Renn Fayre

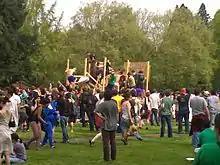
"CHVNK" Tower" being destroyed by students.

Renn Fayre is an annual three-day campus-wide celebration that occurs at Reed College, a liberal arts college located in Portland, Oregon, United States. The festival began as a one-day Renaissance Fayre, held during the spring semester in an attempt to recreate the Renaissance era. The event begins with a parade of senior students, who march from the library to the registrar's office to mark the completion of their theses and to be congratulated by the institution's President. The event includes a variety of activities and forms of expressions.